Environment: real
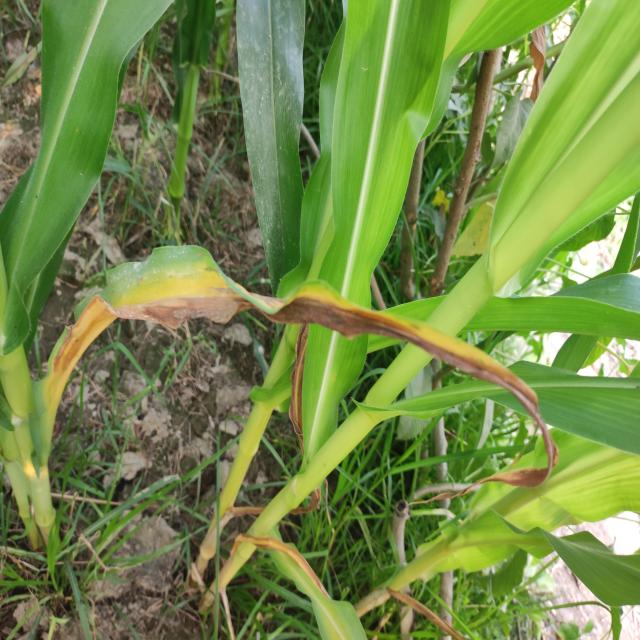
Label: nitrogen_deficiency